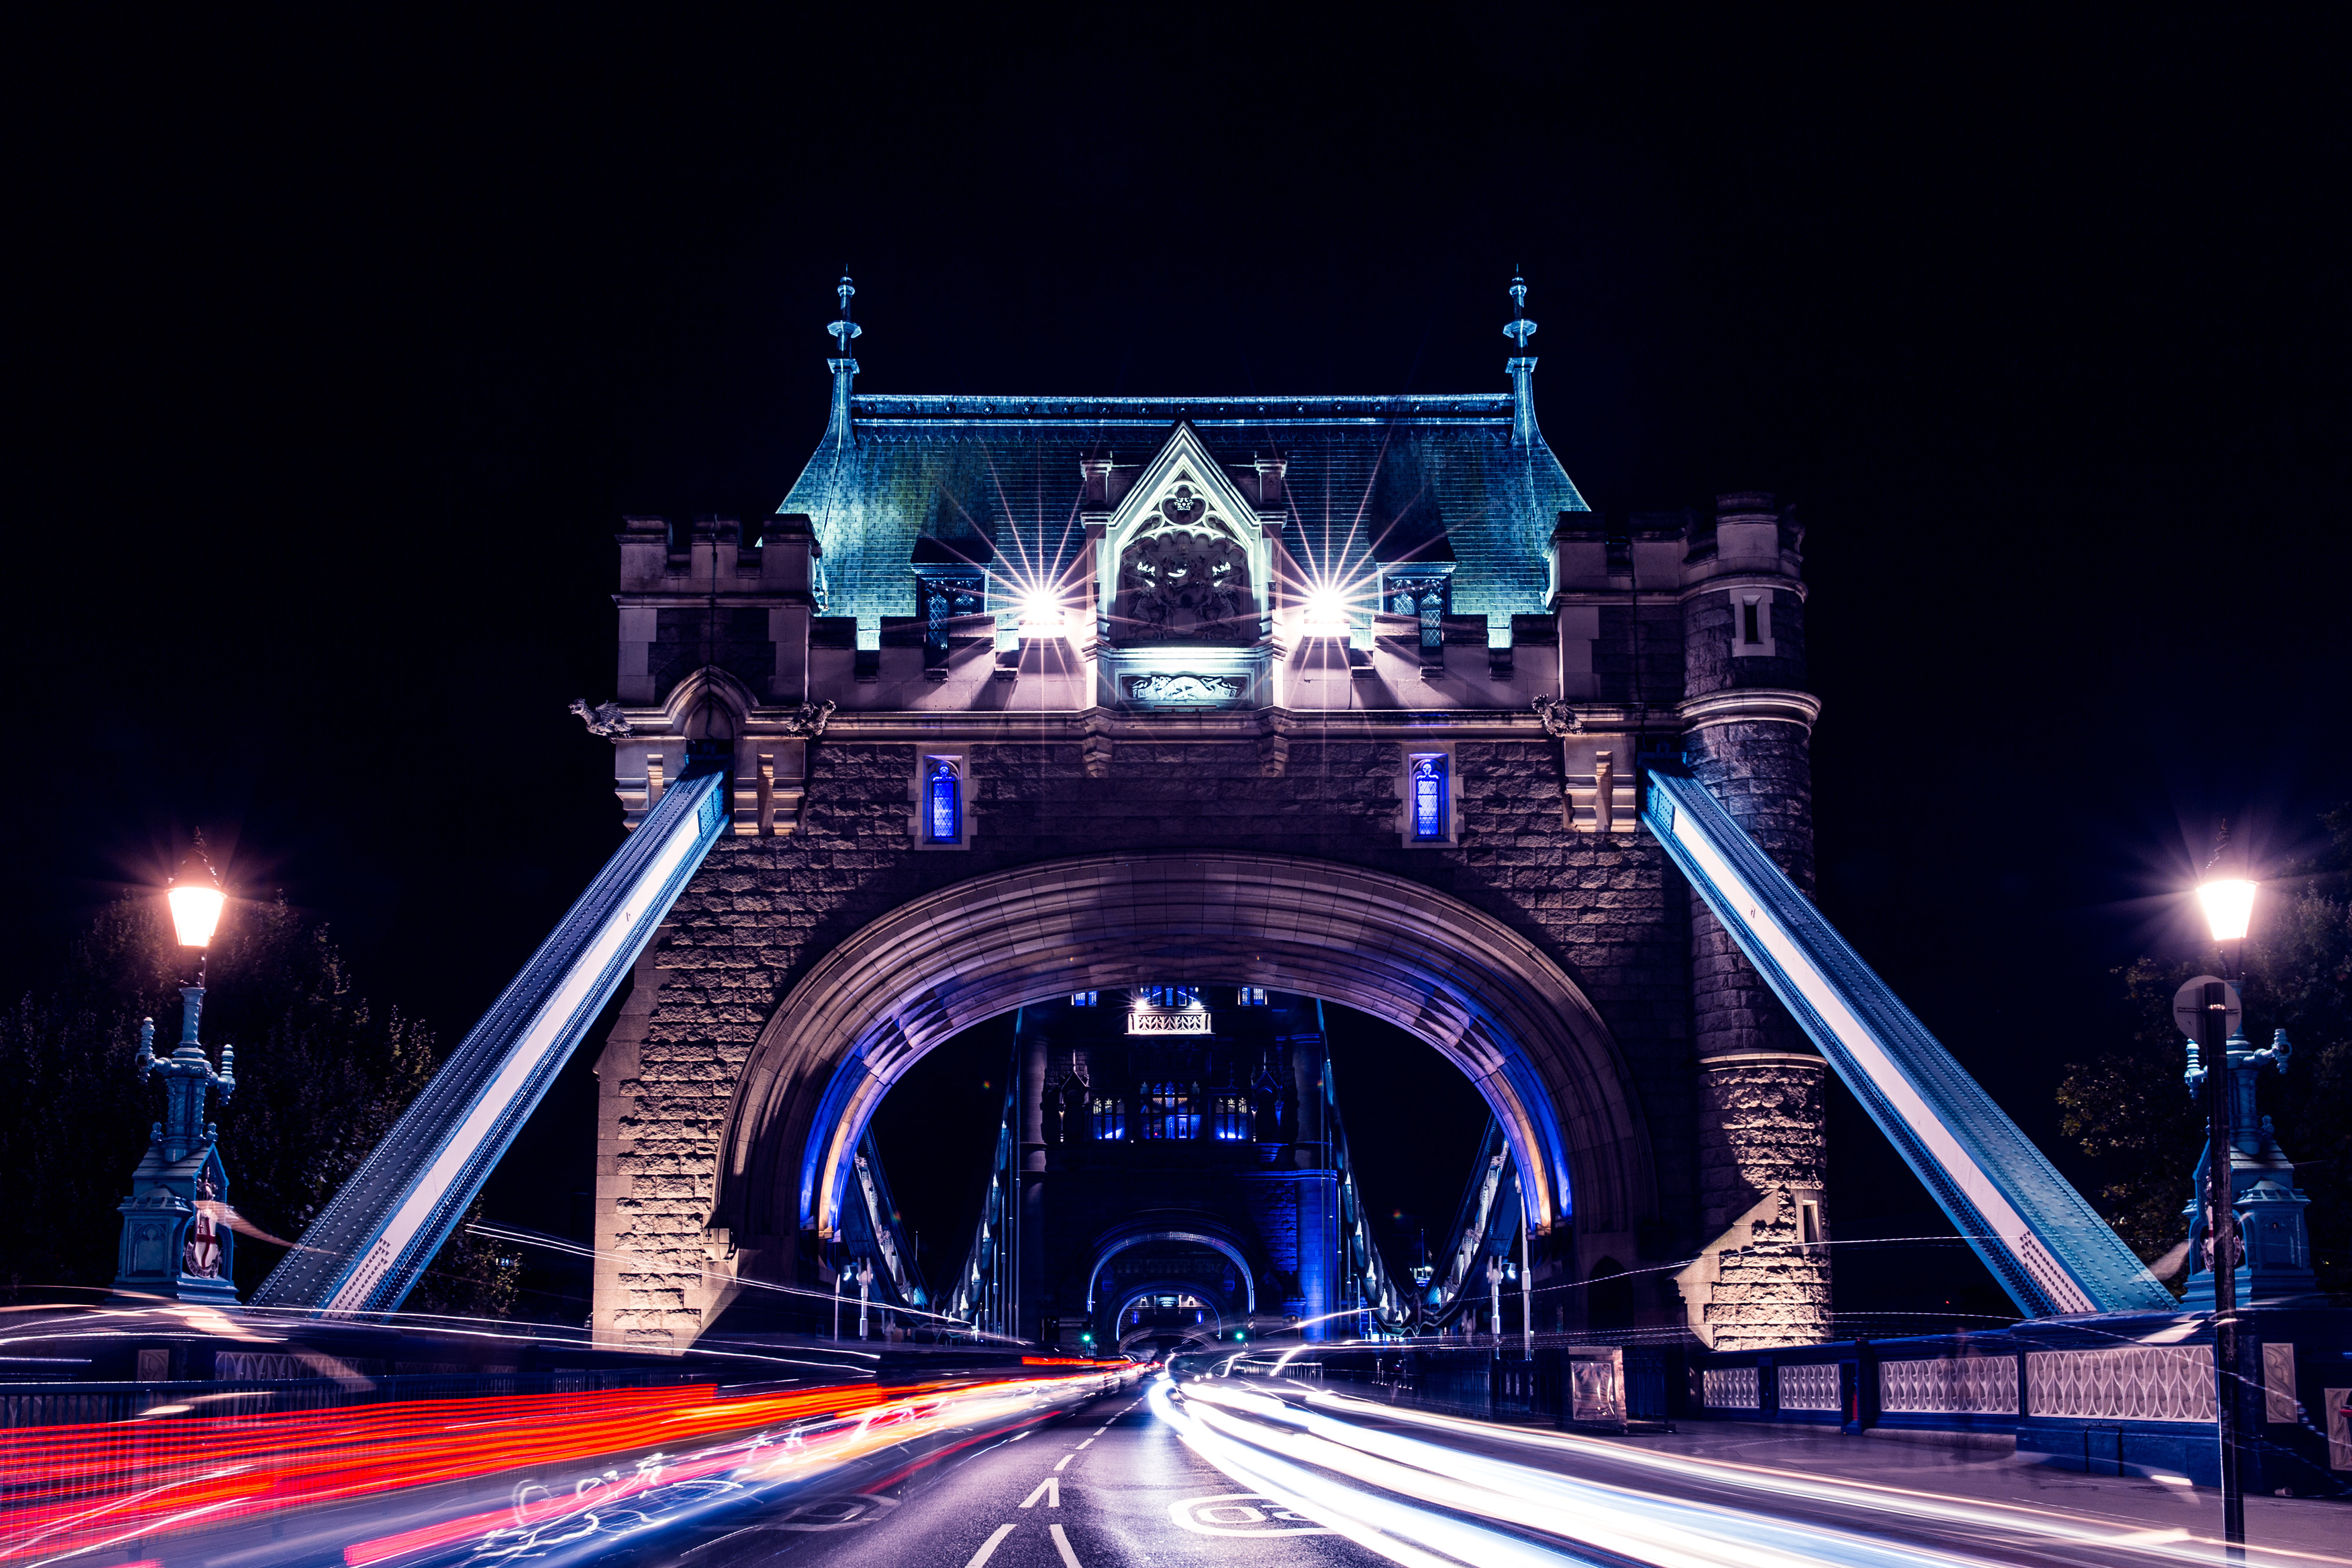
landmark, night, blue, architecture, light, lighting, metropolitan area, arch, sky, fixed link, city, infrastructure, road, metropolis, bridge, darkness, triumphal arch, street light, midnight, symmetry, traffic, winter, nonbuilding structure, street, cityscape, monument, light fixture, tourist attraction